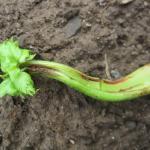
Plant: Celery
Disease: celery anthracnose